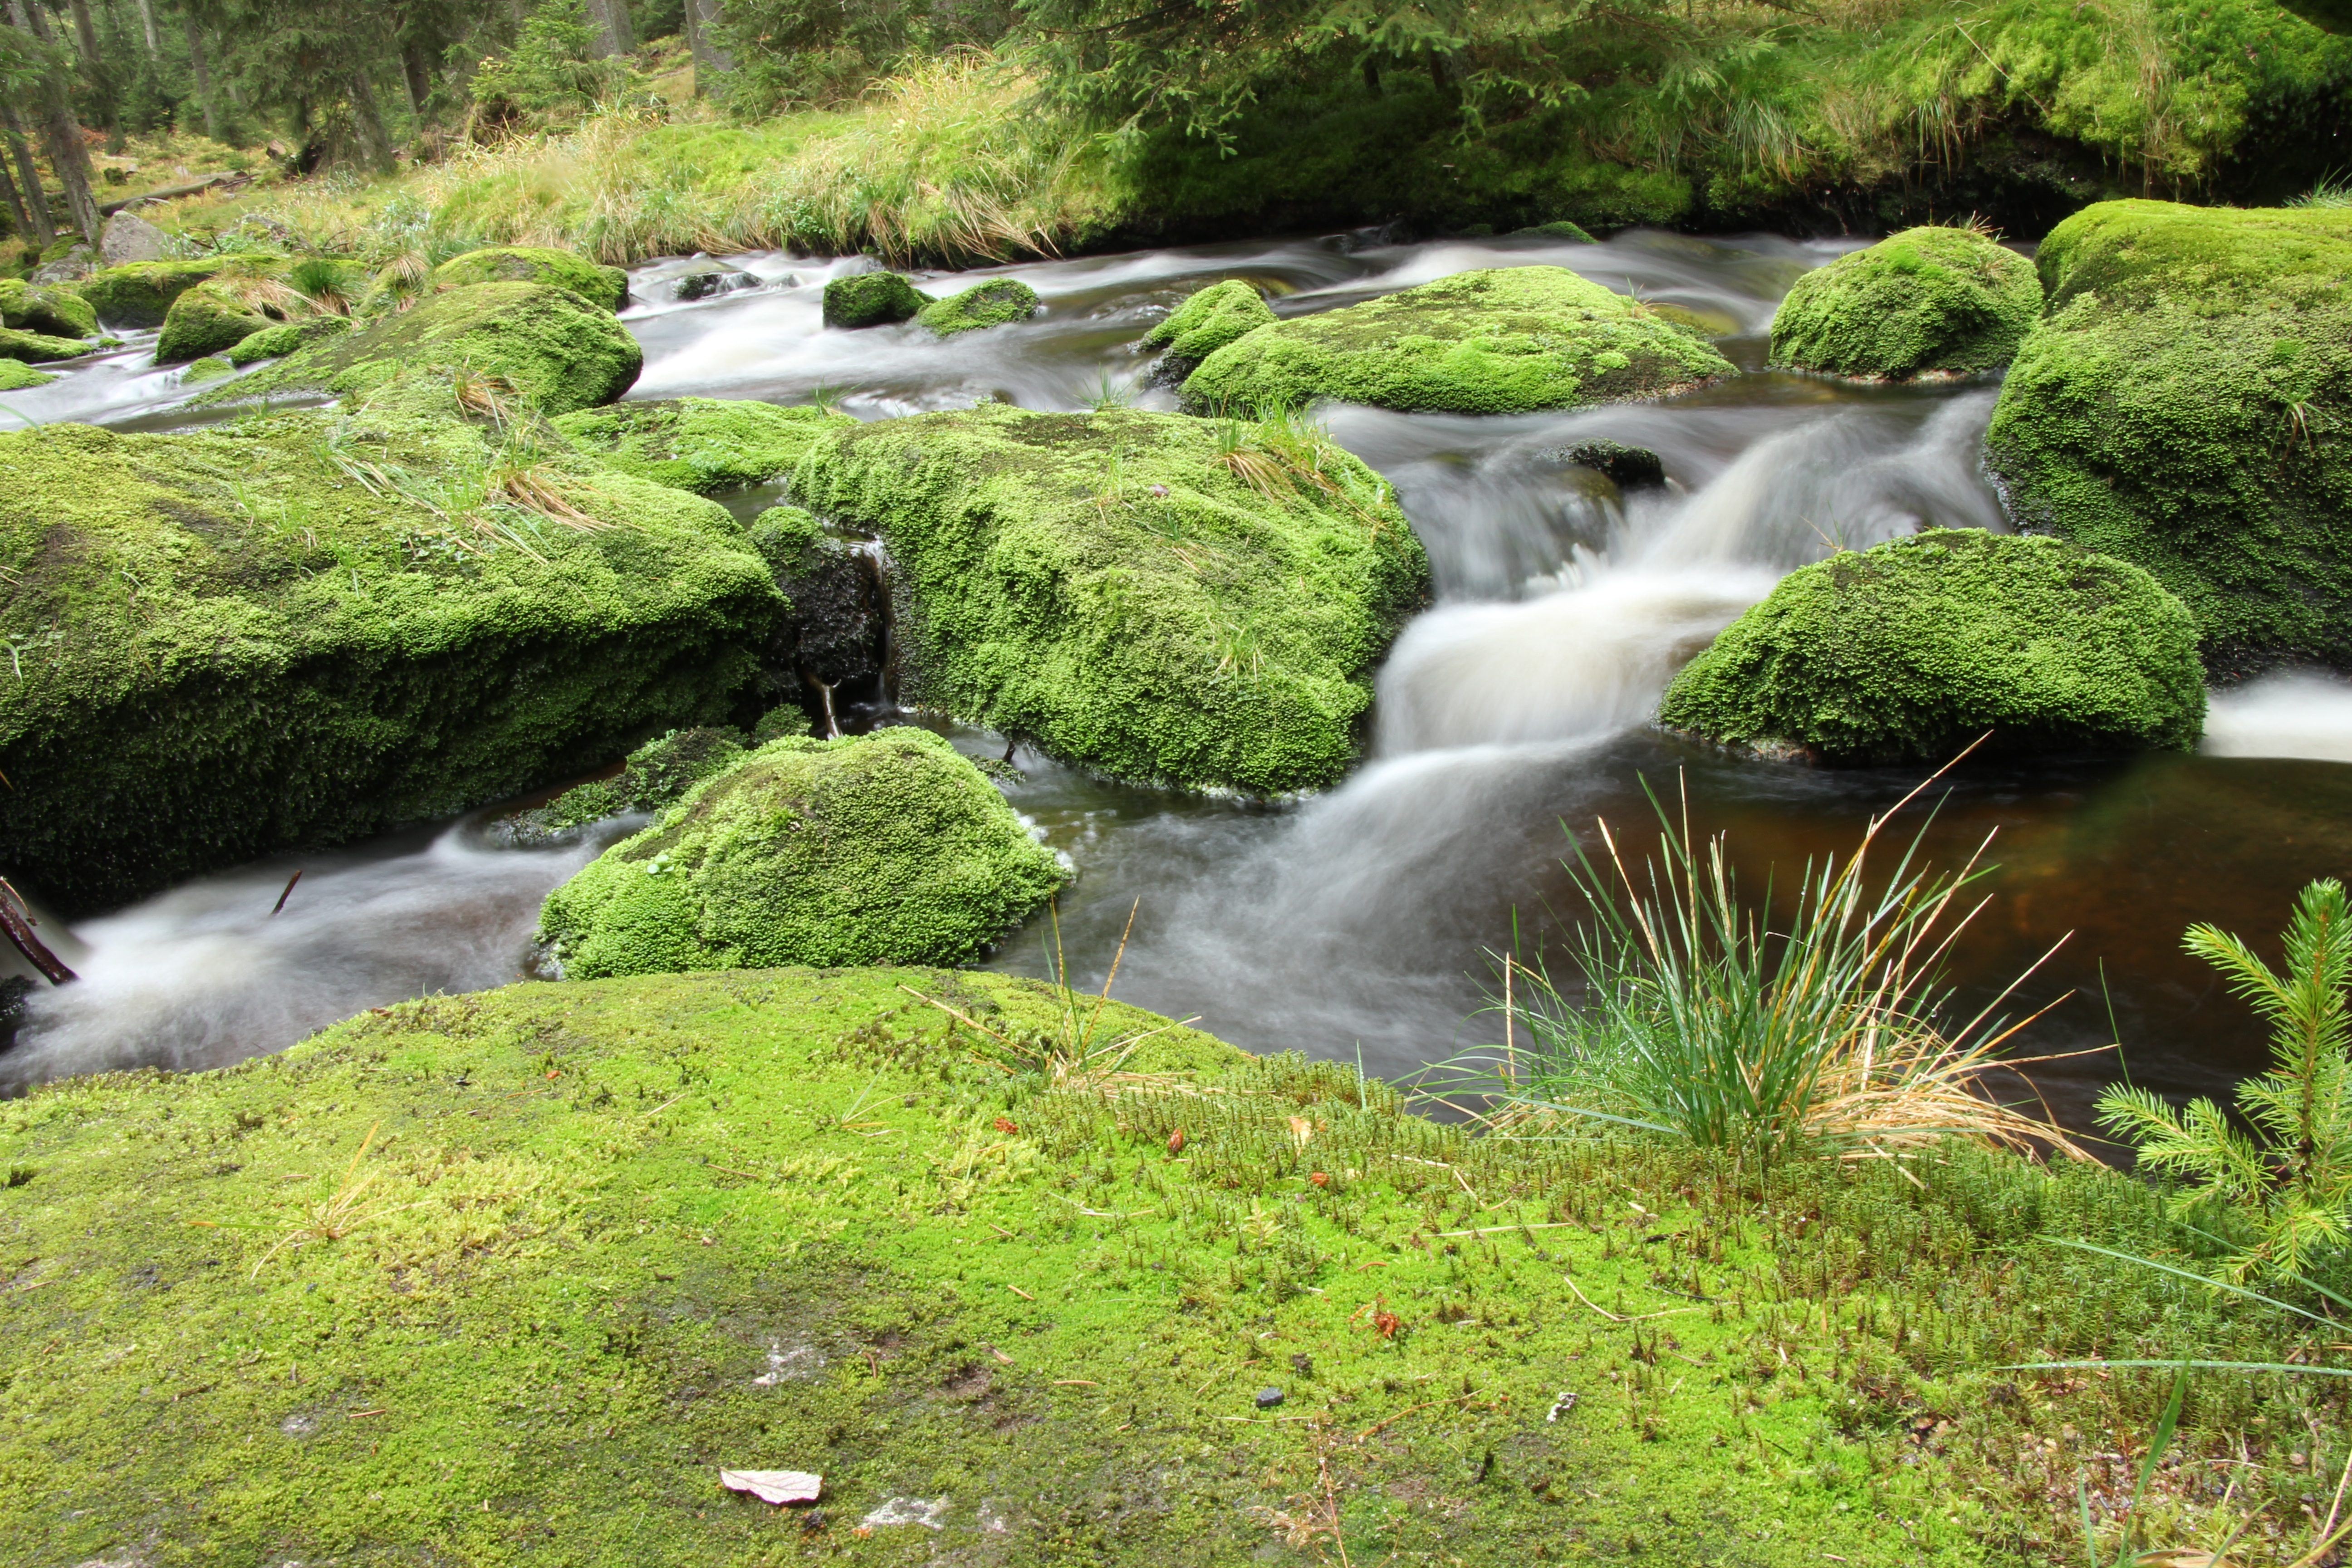
water, nature, waterfall, creek, river, stone, stream, autumn, rapid, body of water, vegetation, wasserfall, czech republic, water feature, ecosystem, watercourse, south bohemia, nature reserve, mountain kvilda